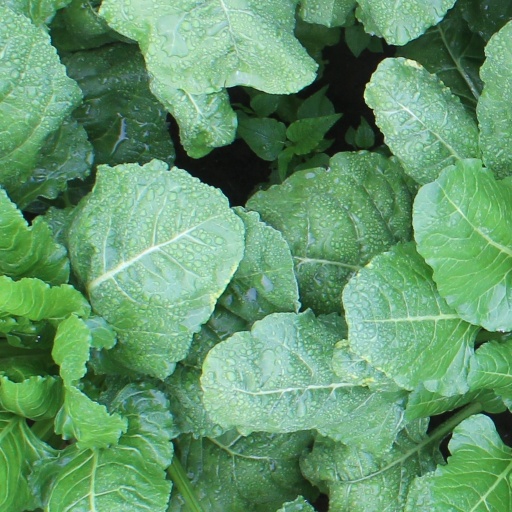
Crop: sugar beet